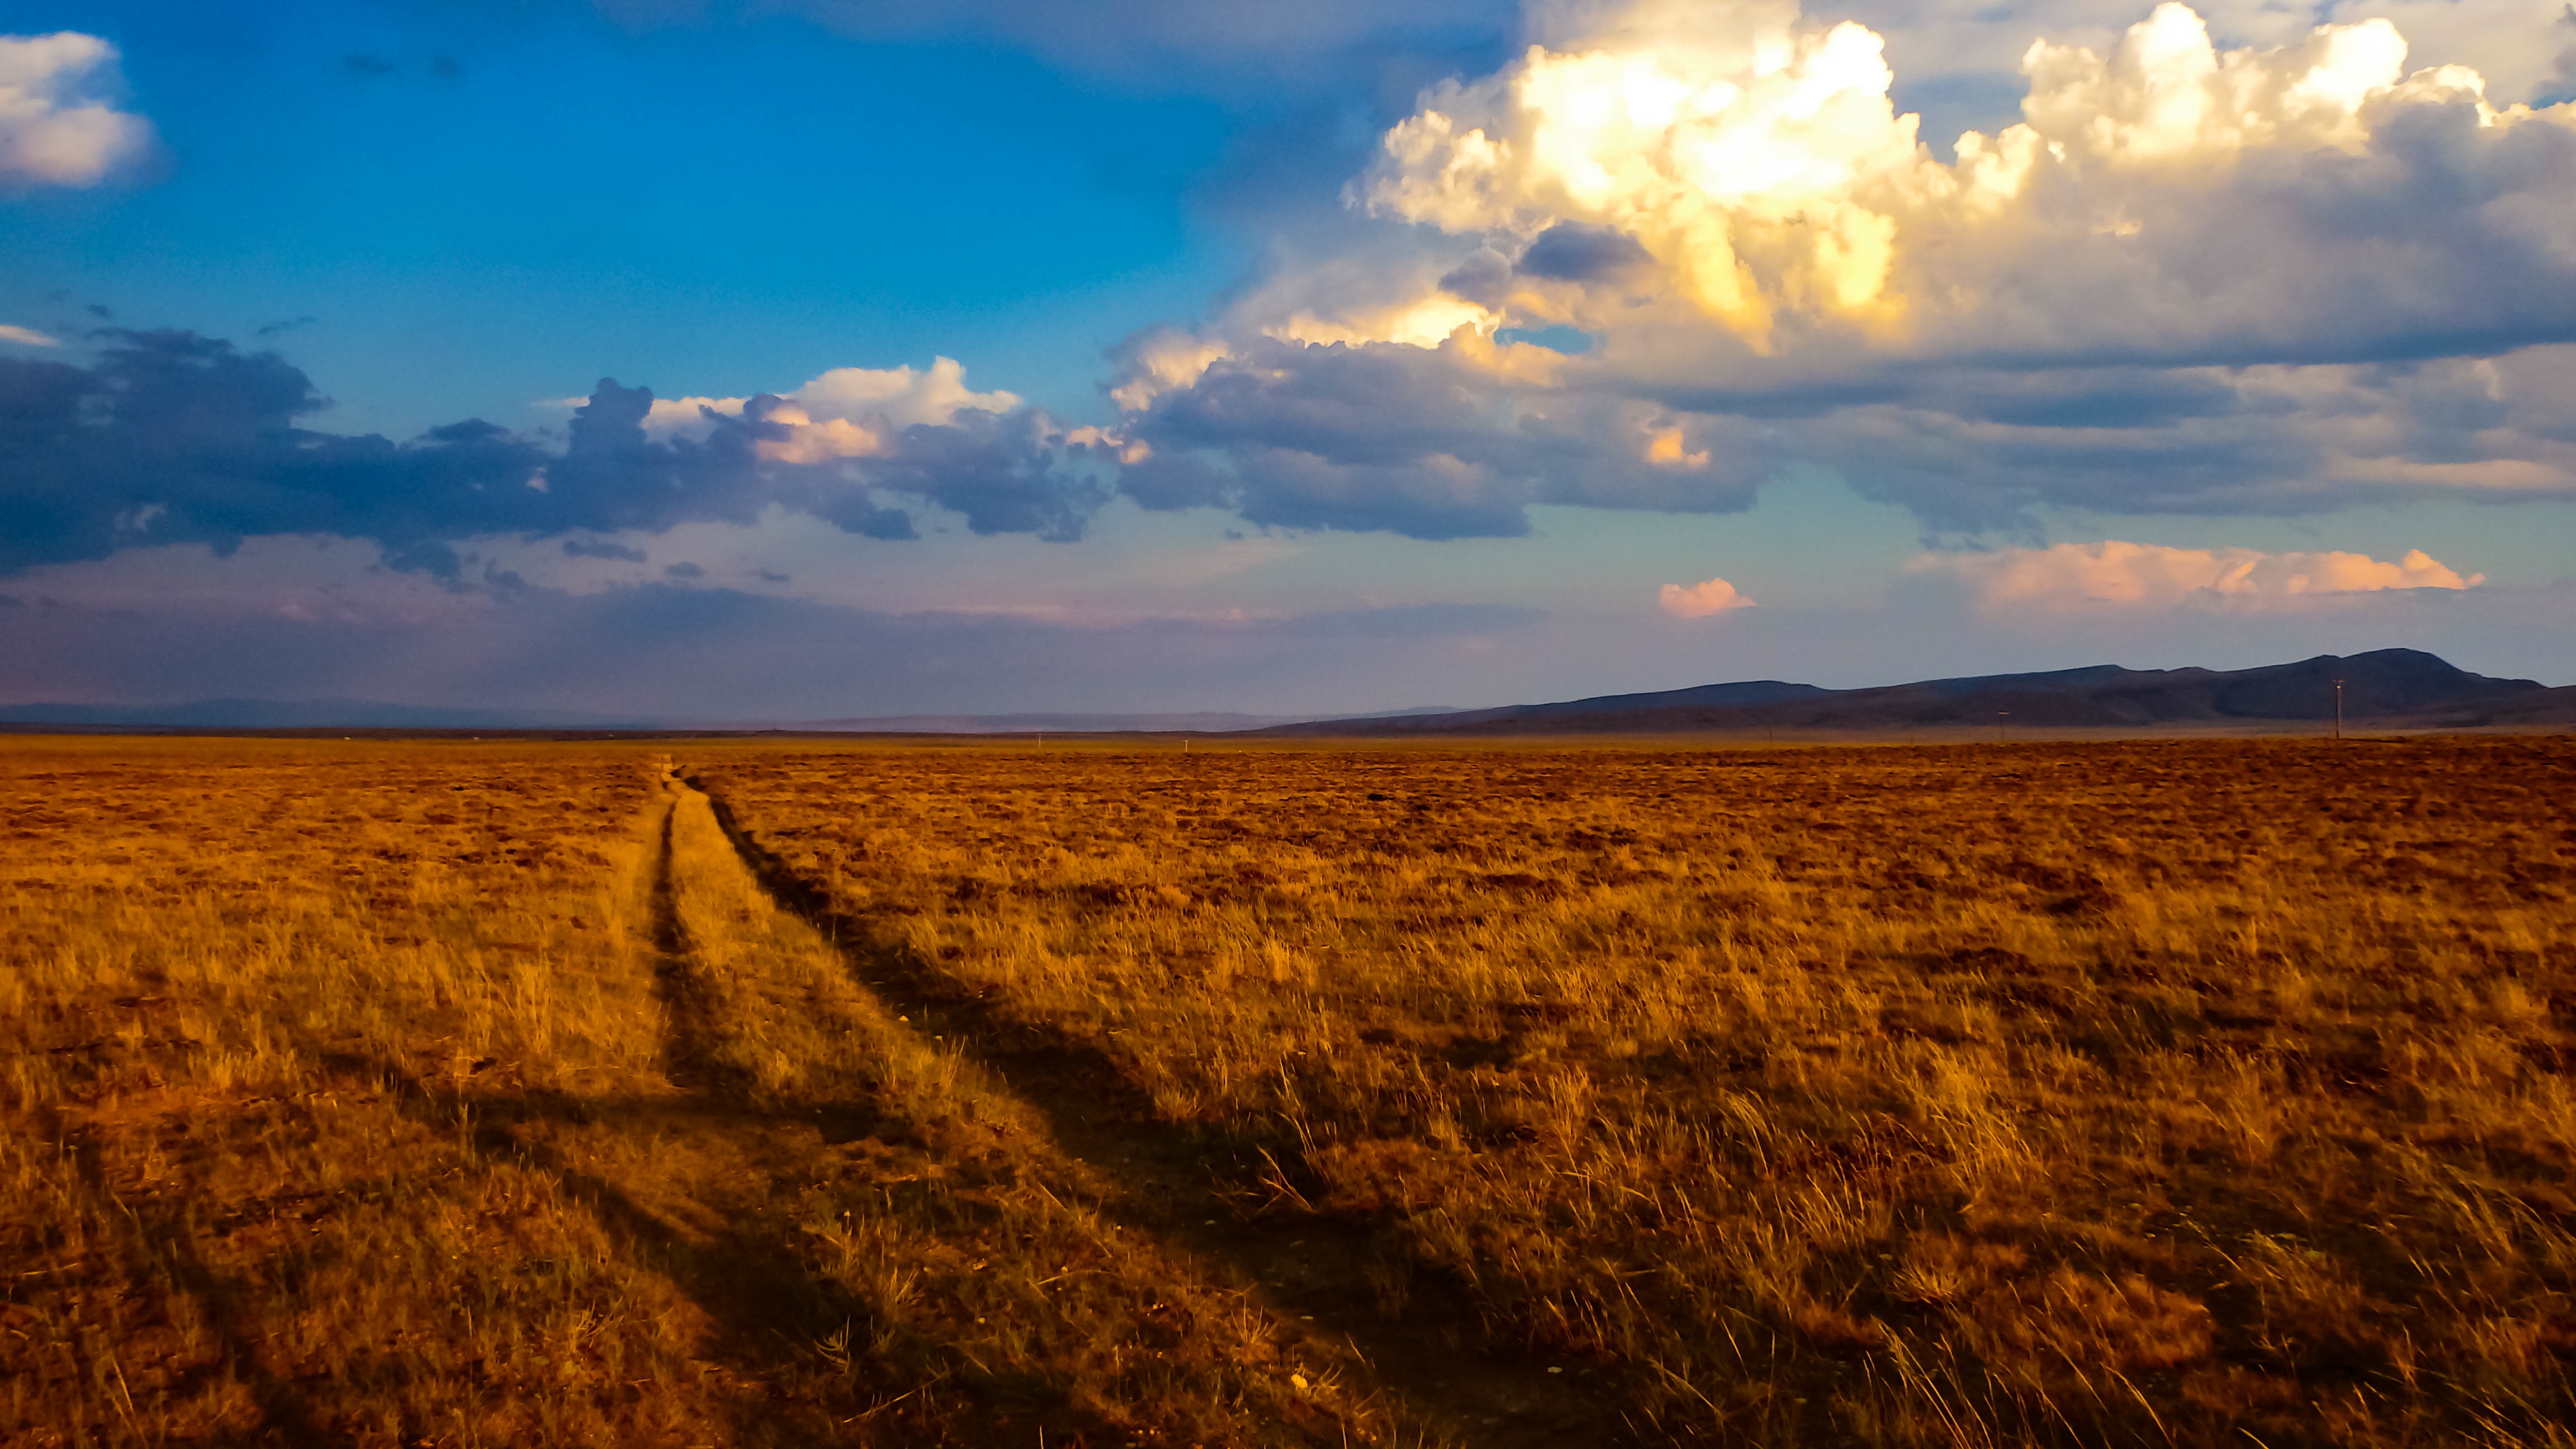
landscape, nature, horizon, cloud, sky, sun, sunrise, sunset, field, prairie, sunlight, morning, hill, dawn, dusk, evening, food, crop, soil, agriculture, plain, grassland, plateau, steppe, rural area, grass family